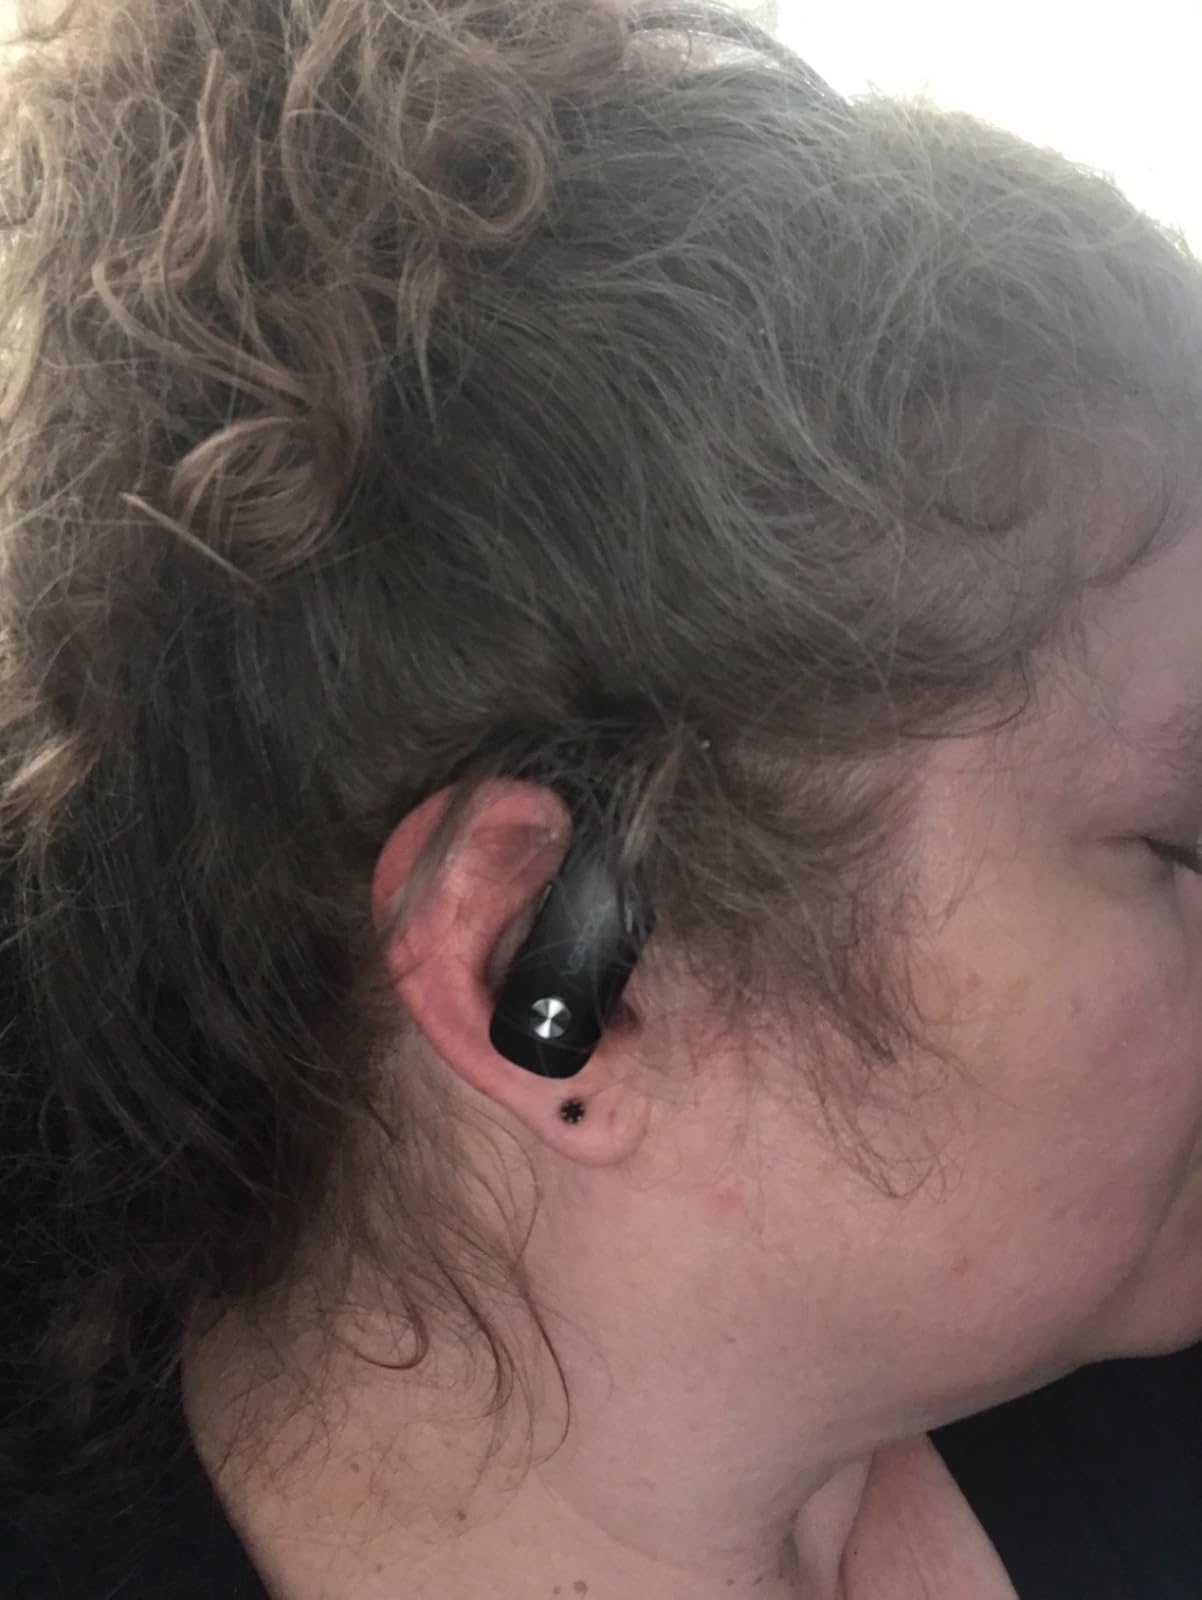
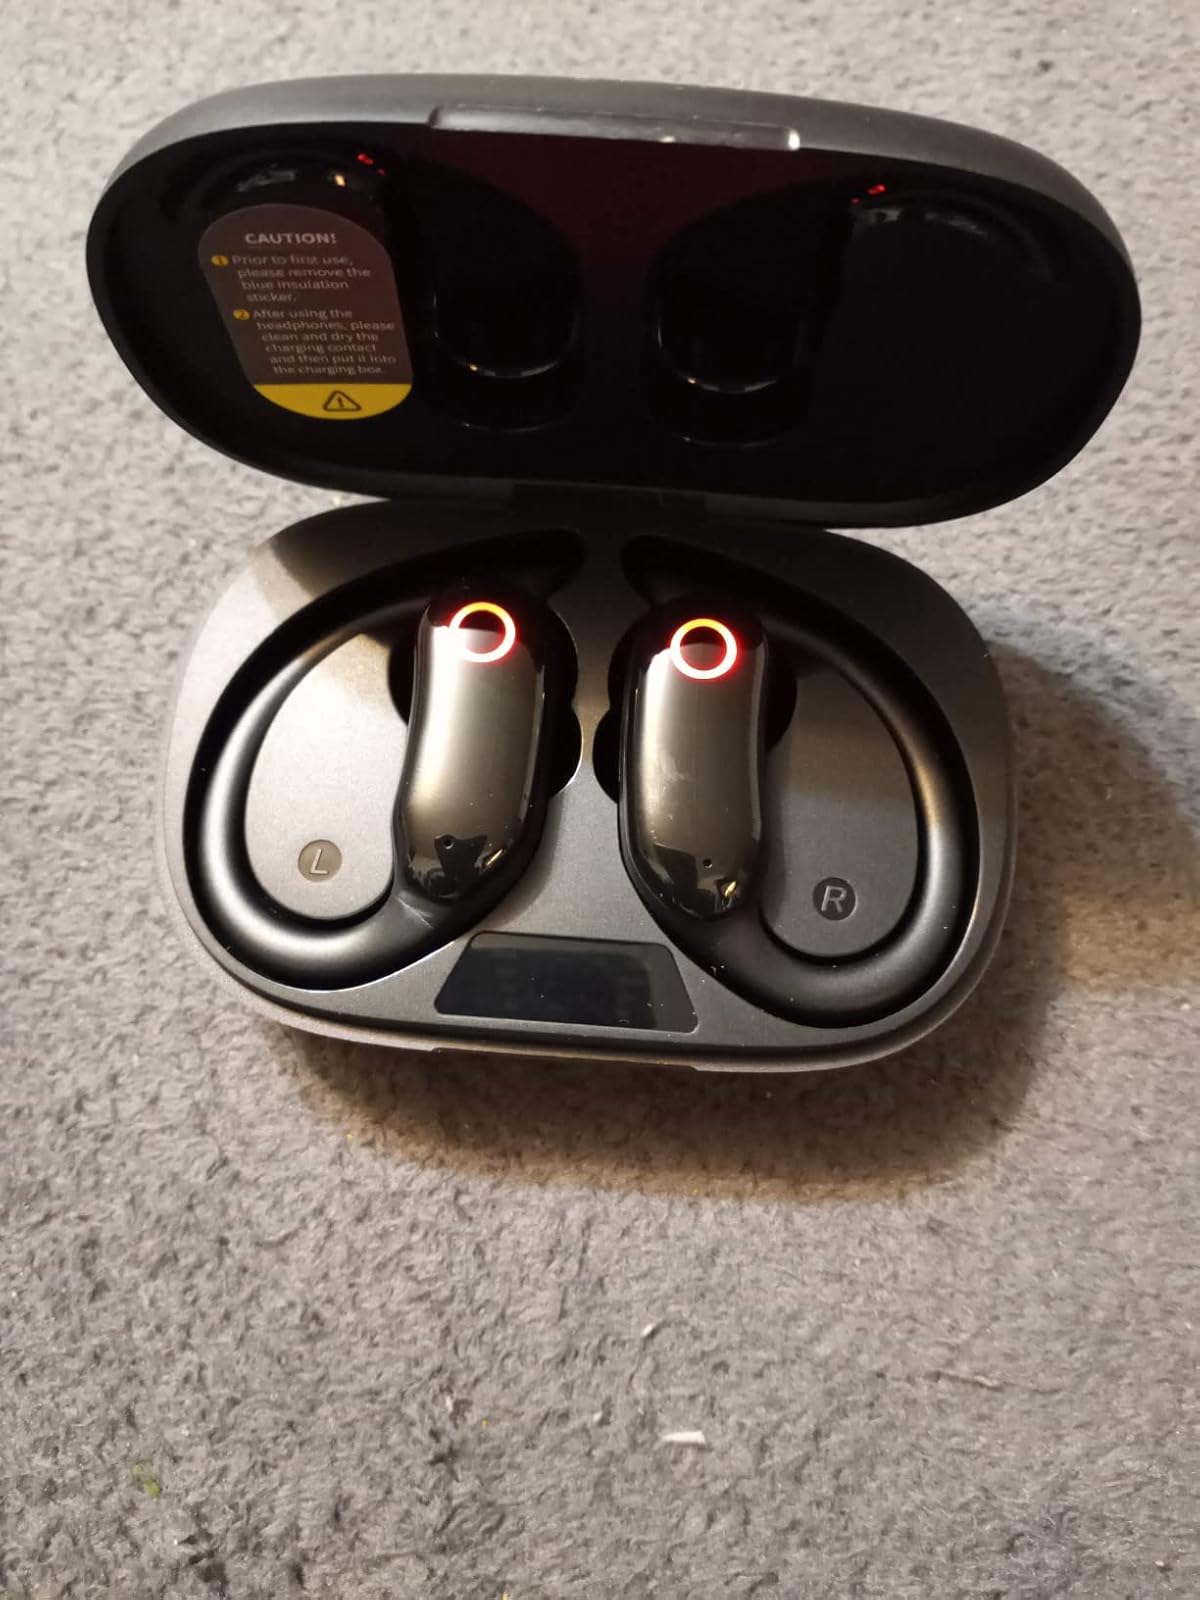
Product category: earbuds
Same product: no